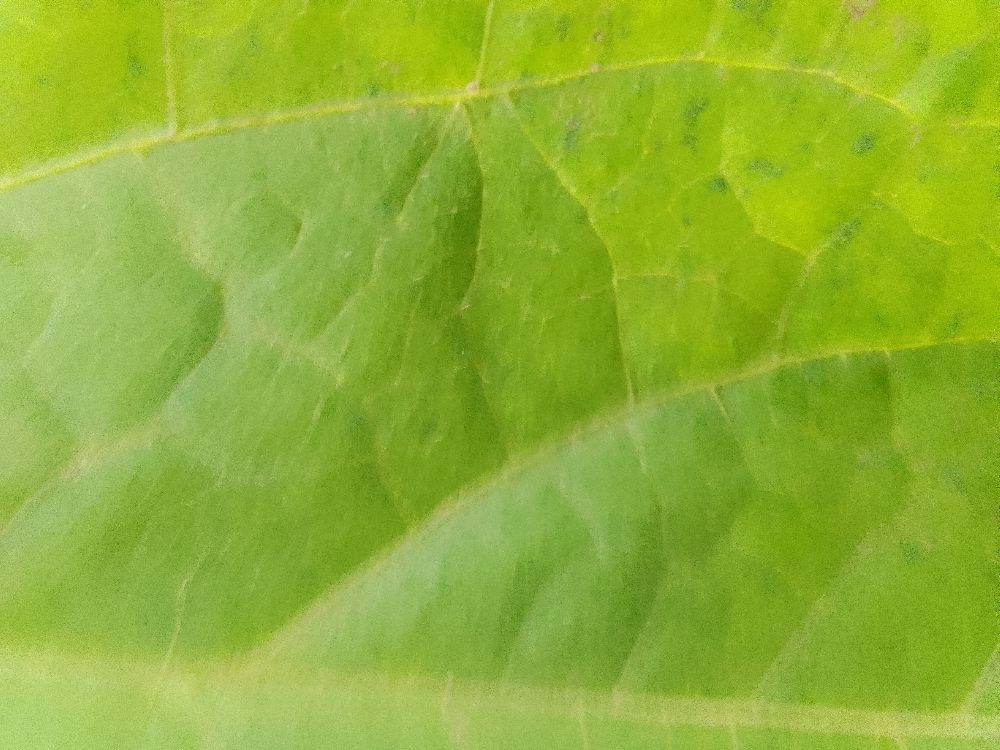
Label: healthy